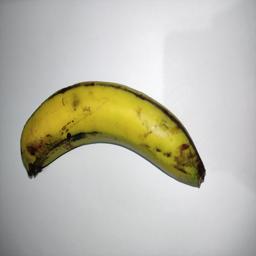
Banana variety: Sagor Kola